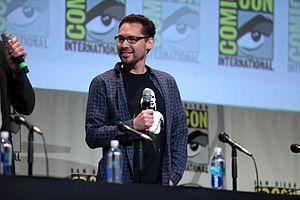
Bryan Singer [ˈbɹaɪən ˈsɪŋɚ], né le 17 septembre 1965 à New York aux États-Unis, est un scénariste, réalisateur de cinéma et producteur de série télévisée américain.